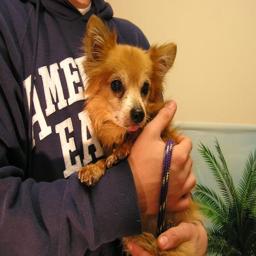
Animal: dogs